Fort Vasai

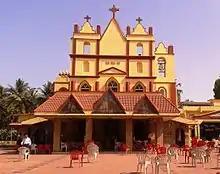
St. James Church, Agashi

In 1674, 600 Arab pirates from Muscat landed at Baçaim. The fort garrison remained within the fort walls. The pirates plundered all the churches outside of the fort walls and spared no violence and cruelty towards the people of Baçaim. In 1674, More Pundit stationed himself in Kalyan, and forced the Portuguese to pay him one-fourth of Baçaim's revenues. Two years later, Shivaji advanced near Saiwan. As the Portuguese power waned towards the end of the 17th century, Baçaim suffered considerably. The importance of Baçaim was reduced by the transfer of neighboring Bombaim island to the British in 1665. The East India Company had been coveting the relatively safe Bombay Harbour for many years, even before their trading post was affected by the Sack of Surat. "Bombaim" was finally acquired by them through the royal dowry of Catherine Braganza, before that they had ventured to seize it by force in 1626 and had urged the directors of the East India Company to purchase it in 1652.